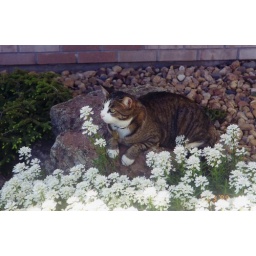
Bill sitting on a rock in the front yard